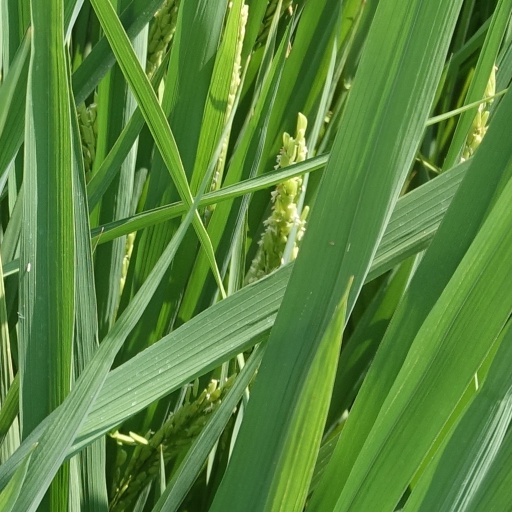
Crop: rice